Michael Harris (producer)

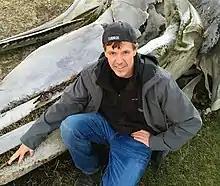
Harris with right whale skeleton in Tierra del Fuego, Argentina.

Michael Harris is an American television producer, photojournalist and filmmaker. He has been a contributing producer for ABC News, NBC News, VH1 and MTV. Harris has also produced original content for Yahoo! each week on ABC World News Now. He has covered stories for World News Tonight and Good Morning America. He has also contributed to 20/20 and Nightline. Harris is a 12-time regional Emmy Award-winner, with over 46 nominations. In 2018, he received a News & Documentary Emmy Award as Editorial Producer for the "20/20" special documentary presentation, "Heartbreak & Heroes," on the October 2017 mass shooting in Las Vegas. Harris also received a 2018 Christopher Award as part of the producing team of the ABC News 20/20 special, "Wonder Boy."